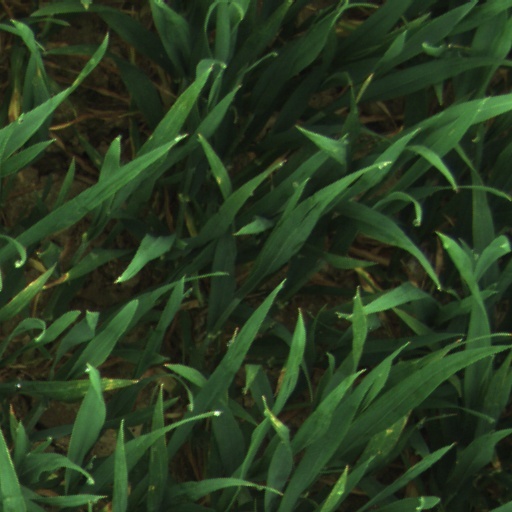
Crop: wheat